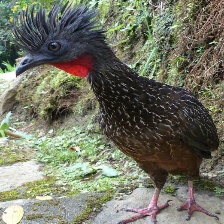
Species: BAND TAILED GUAN
Scientific name: PENELOPE ARGYROTIS